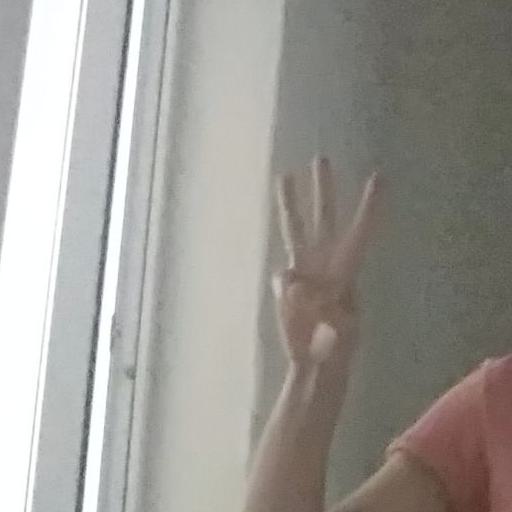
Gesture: three